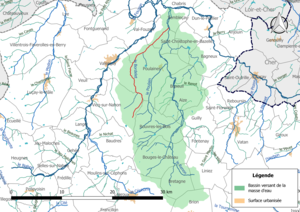
Carte de la masse d'eau «
Le Bordelet est un cours d'eau français qui coule dans le département de l'Indre. C'est un affluent du Renon en rive droite et donc un sous-affluent de la Loire.